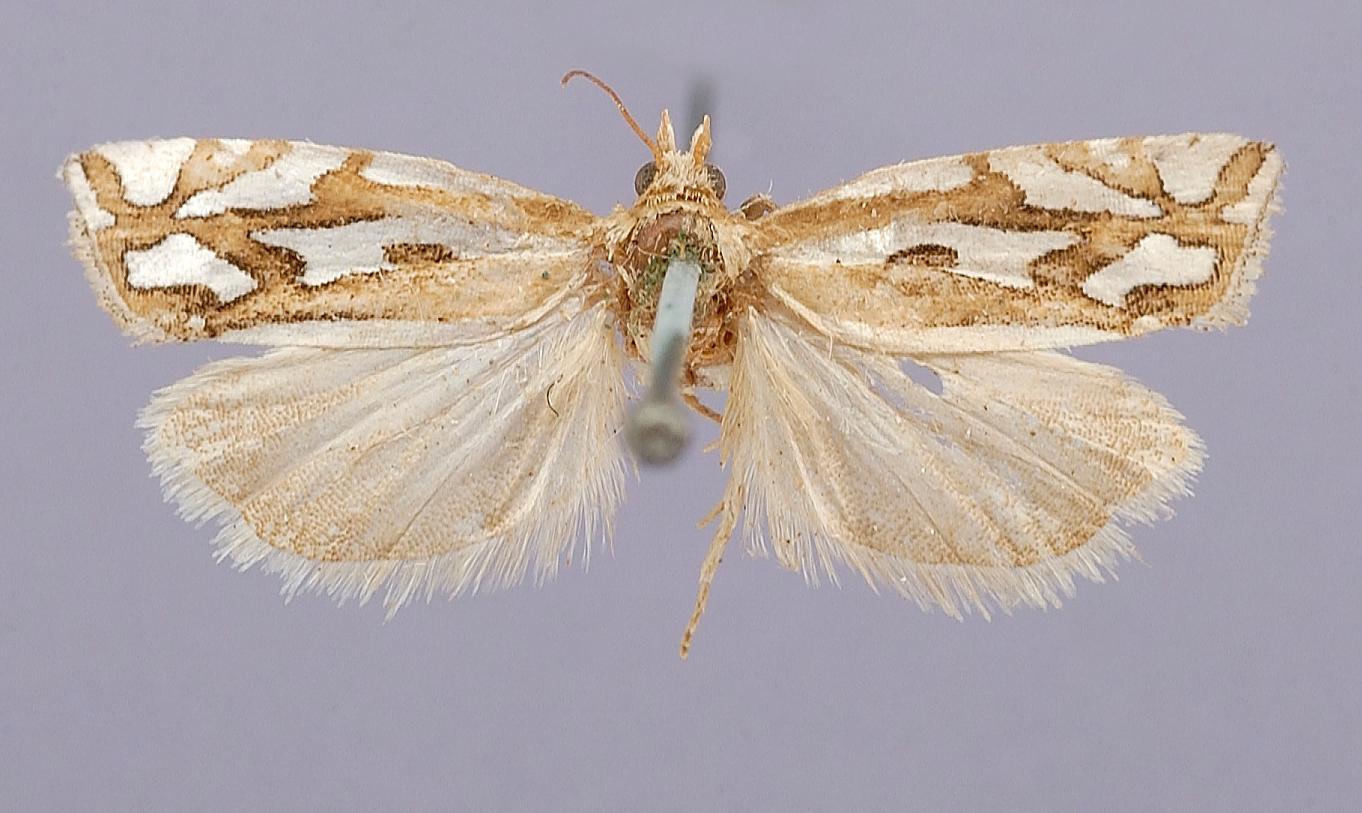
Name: Conchylis hipeana
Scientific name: Conchylis hipeana Grote, 1876
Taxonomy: Animalia, Arthropoda, Insecta, Lepidoptera, Tortricidae
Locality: Port Stanley, Ontario, Canada
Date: [Not Stated]